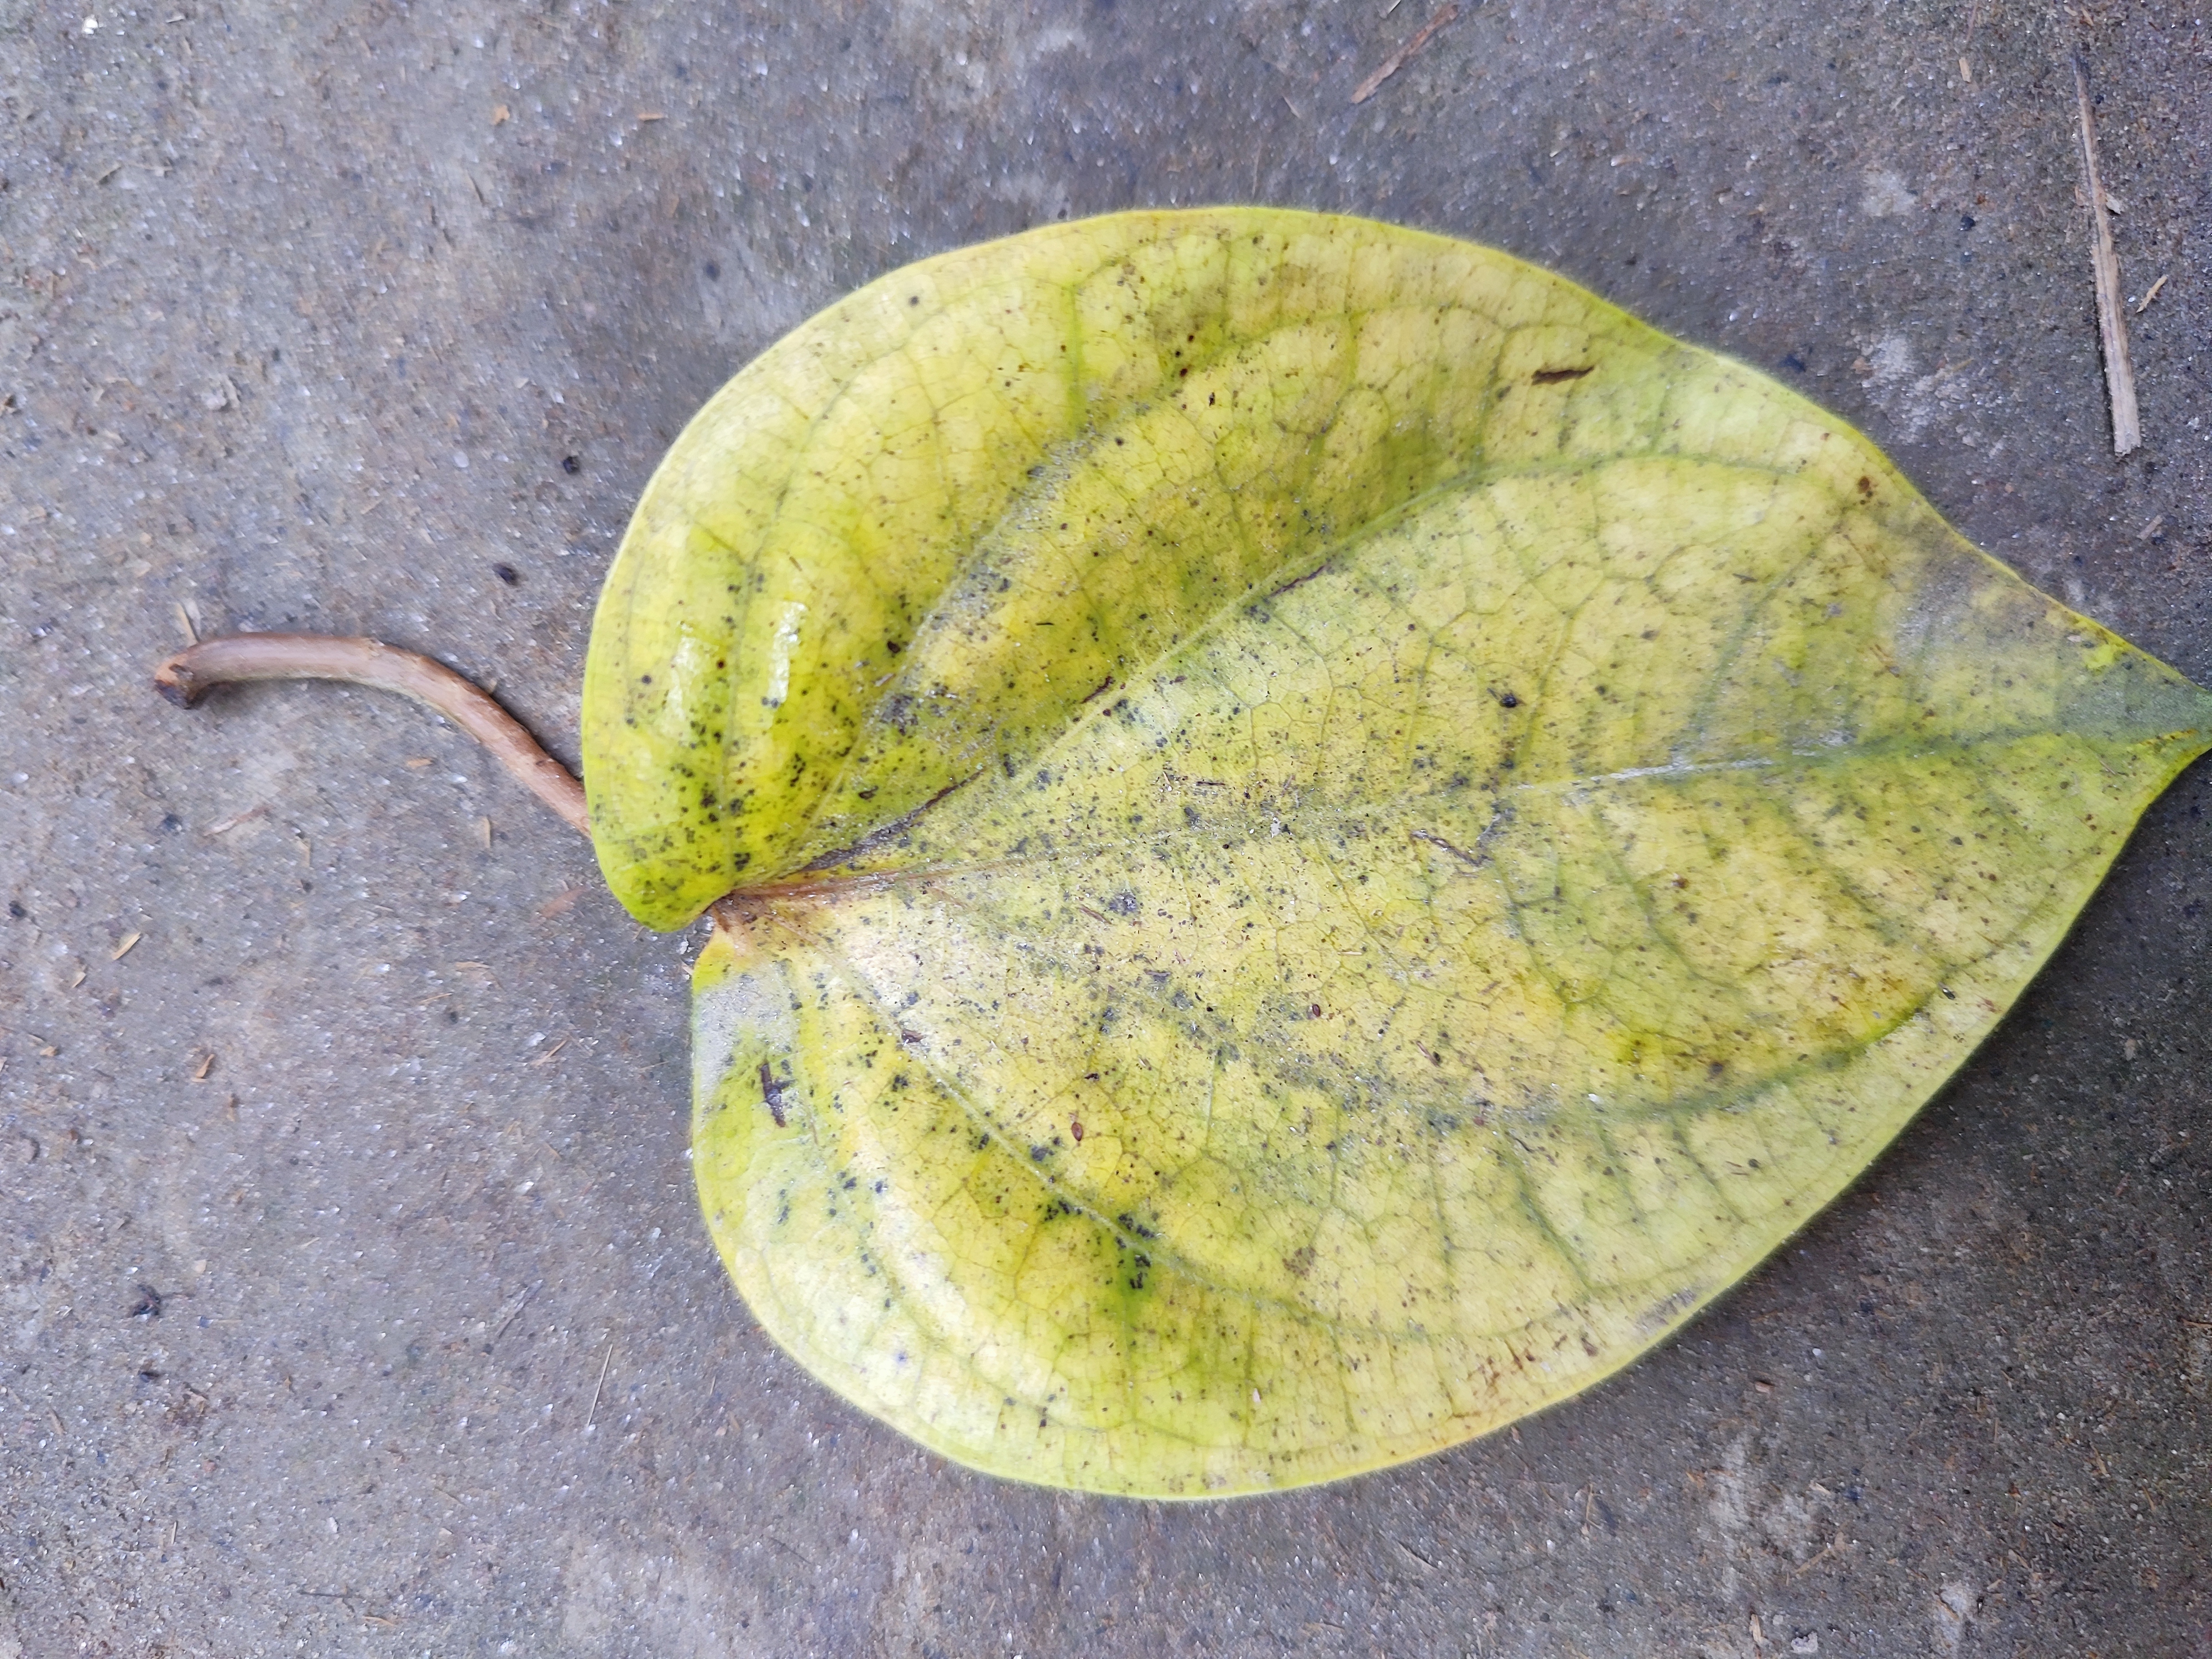
Label: Dried_Leaf